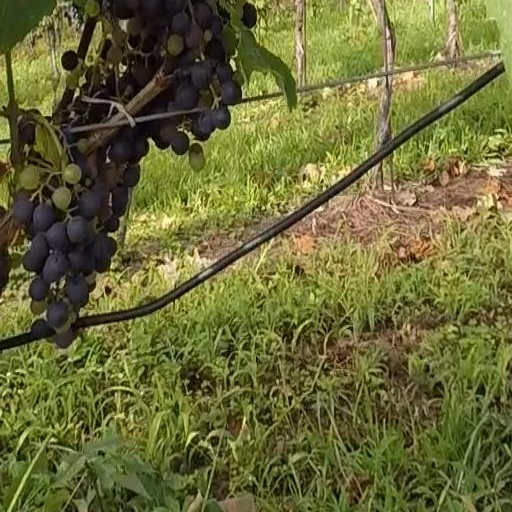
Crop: grape